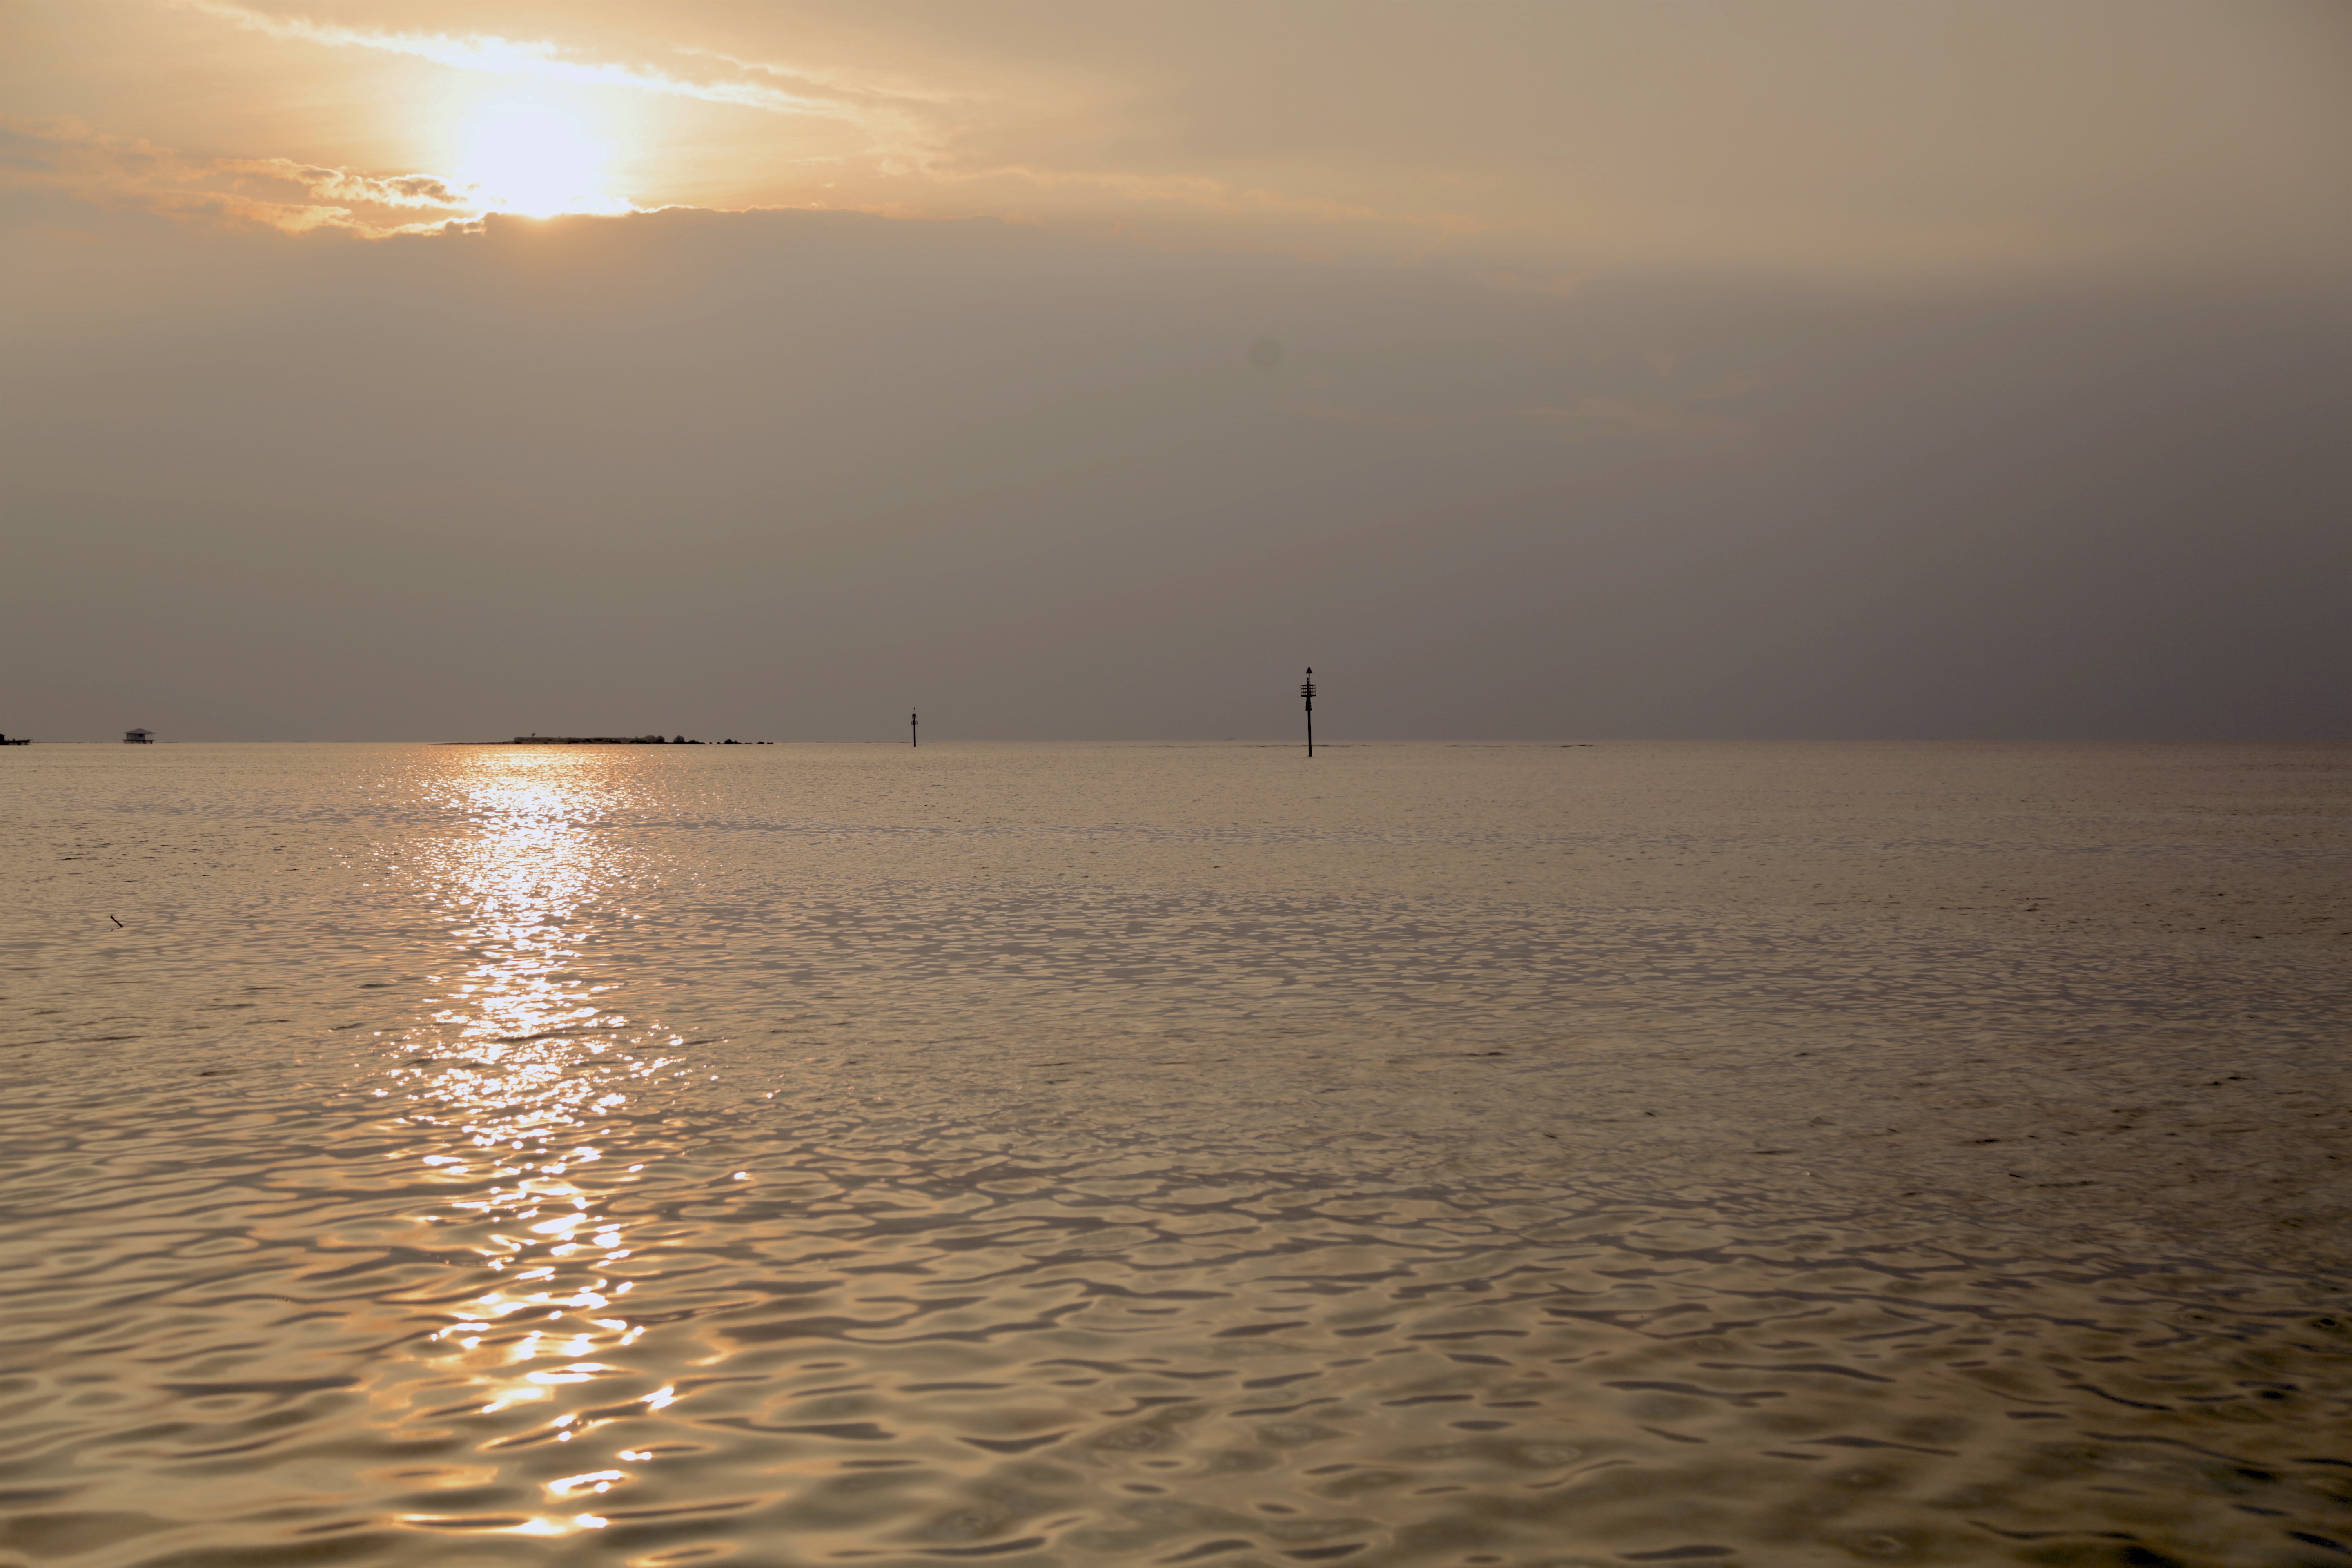
beach, sea, coast, ocean, horizon, cloud, sun, sunrise, sunset, sunlight, morning, shore, wave, dawn, dusk, evening, reflection, body of water, atmospheric phenomenon, wind wave